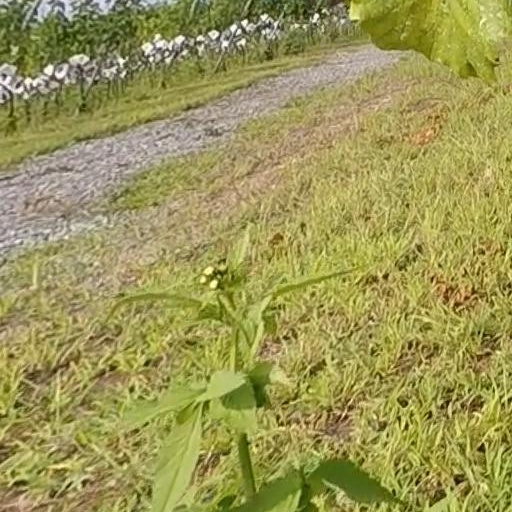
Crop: grape